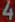
Number: 4